Brandon Fields

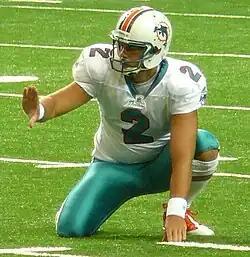
Fields with the Miami Dolphins in 2011

Brandon David Fields (born May 21, 1984) is an American former professional football player who was a punter for nine seasons in the National Football League (NFL). He played college football for the Michigan State Spartans, earning consensus All-American honors. He was selected by the Miami Dolphins in the seventh round of the 2007 NFL draft. He also played for the New Orleans Saints.